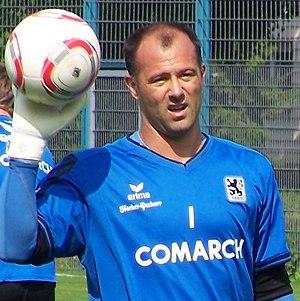
L'équipe de Hongrie de football est l'équipe nationale qui représente la Hongrie lors des compétitions internationales masculines de football, sous l'égide de la Fédération hongroise de football. Elle consiste en une sélection des meilleurs joueurs hongrois.